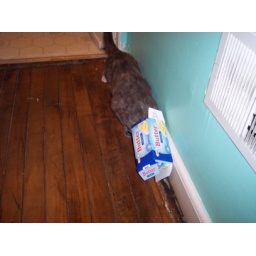
Nohla gets her head stuck in a paper butter box